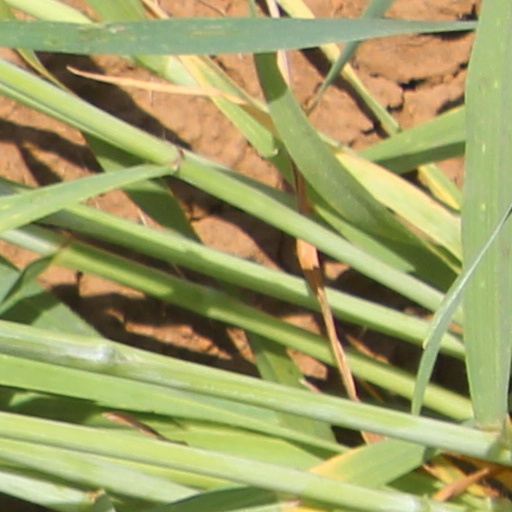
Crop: wheat